Monumentalism

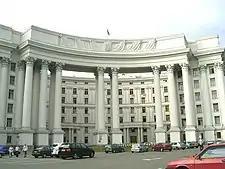
in Kyiv

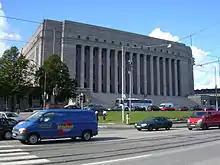
Eduskuntatalo building in Helsinki (1927–1931)

Neo-Baroque (Baroque Revival) shows a return to the eighteenth century with the proportion of orders becoming gigantic, enriched with ornamental friezes. It is the public architecture of the Soviet Union with the various buildings of the central party committees in Leningrad as in Kiev. The scenographic vision of the architectural space, which is to celebrate the regime, takes over on the planimetric composition of the buildings.